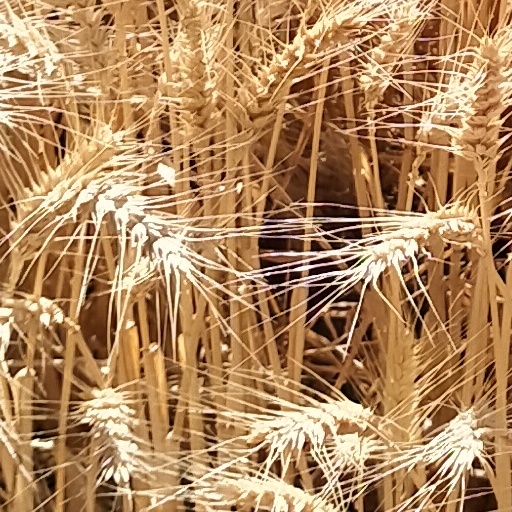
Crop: wheat